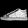
Label: Sneaker